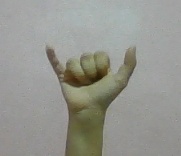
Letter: ya